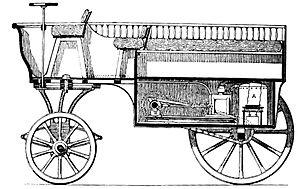
Étienne Lenoir, de son nom complet Jean-Joseph Étienne Lenoir, né à Mussy-la-Ville le 12 janvier 1822 et mort à Saint-Maur-des-Fossés le 4 août 1900, est un inventeur belge.